Reader Rabbit's Interactive Reading Journey

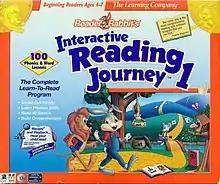
1994 cover art

Reader Rabbit's Interactive Reading Journey is a 1994 video game released on the Windows and Macintosh systems. It is the sixth game in the "Reader Rabbit" franchise. Designed for ages 4 till 7, the game introduces the new main characters Mat the Mouse and Sam the Lion who accompany Reader. It was then re-released in 1997 under the title "Reader Rabbit's Interactive Reading Journey For Grades K-1", followed by another in 1998 titled "Reader Rabbit's Reading Ages 4–6" and a personalized version in 1999.